Pokémon the Series: Black & White

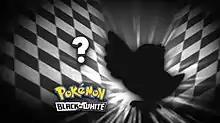
The return of "Who's that Pokémon?", an eyecatch that was used during the first six seasons.

To promote the series and the episode where Ash obtains an egg, "Pokémon Black" and "White" players were able to obtain an egg containing either an Axew, a Pansage or a Pidove exclusively at US Toys "R" Us stores between April 27, 2011, and May 31, 2011. Each one contained their moves like anime counterparts (Ash's Pidove, Cilan's Pansage and Iris' Axew). Players were only able to get one egg and which of the Pokémon the egg hatched into was random.